Crayon Shin-chan: Explosion! The Hot Spring's Feel Good Final Battle

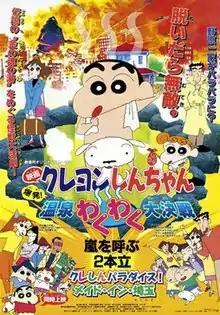
Theatrical release poster

, also known as Burst! Hot Spring Battle!, is seventh in the "Crayon Shin-chan" anime film series. It was released on April 17, 1999 in Japan along with the short film titled .